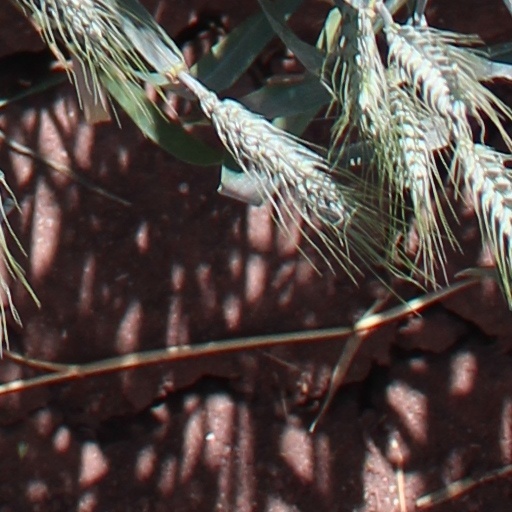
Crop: wheat